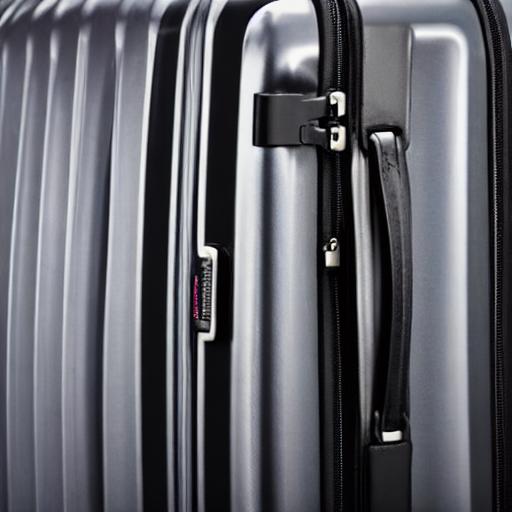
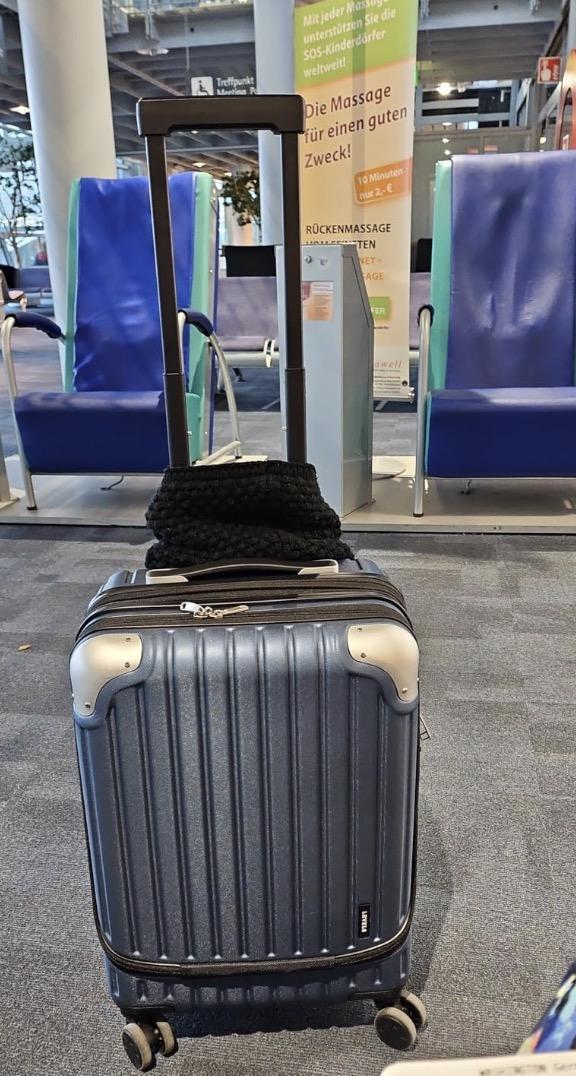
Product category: items_tea
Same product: no